Gillet Herstal

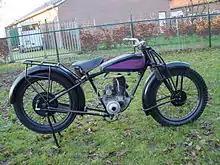
Gillet 1928 "Tour du monde"

Gillet Herstal was a Belgian manufacturer of motorcycles and automobiles based in Herstal.